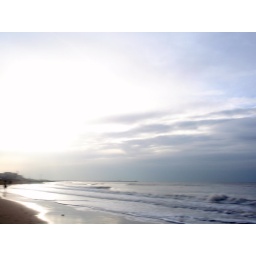
Picture of the clouds near the beach